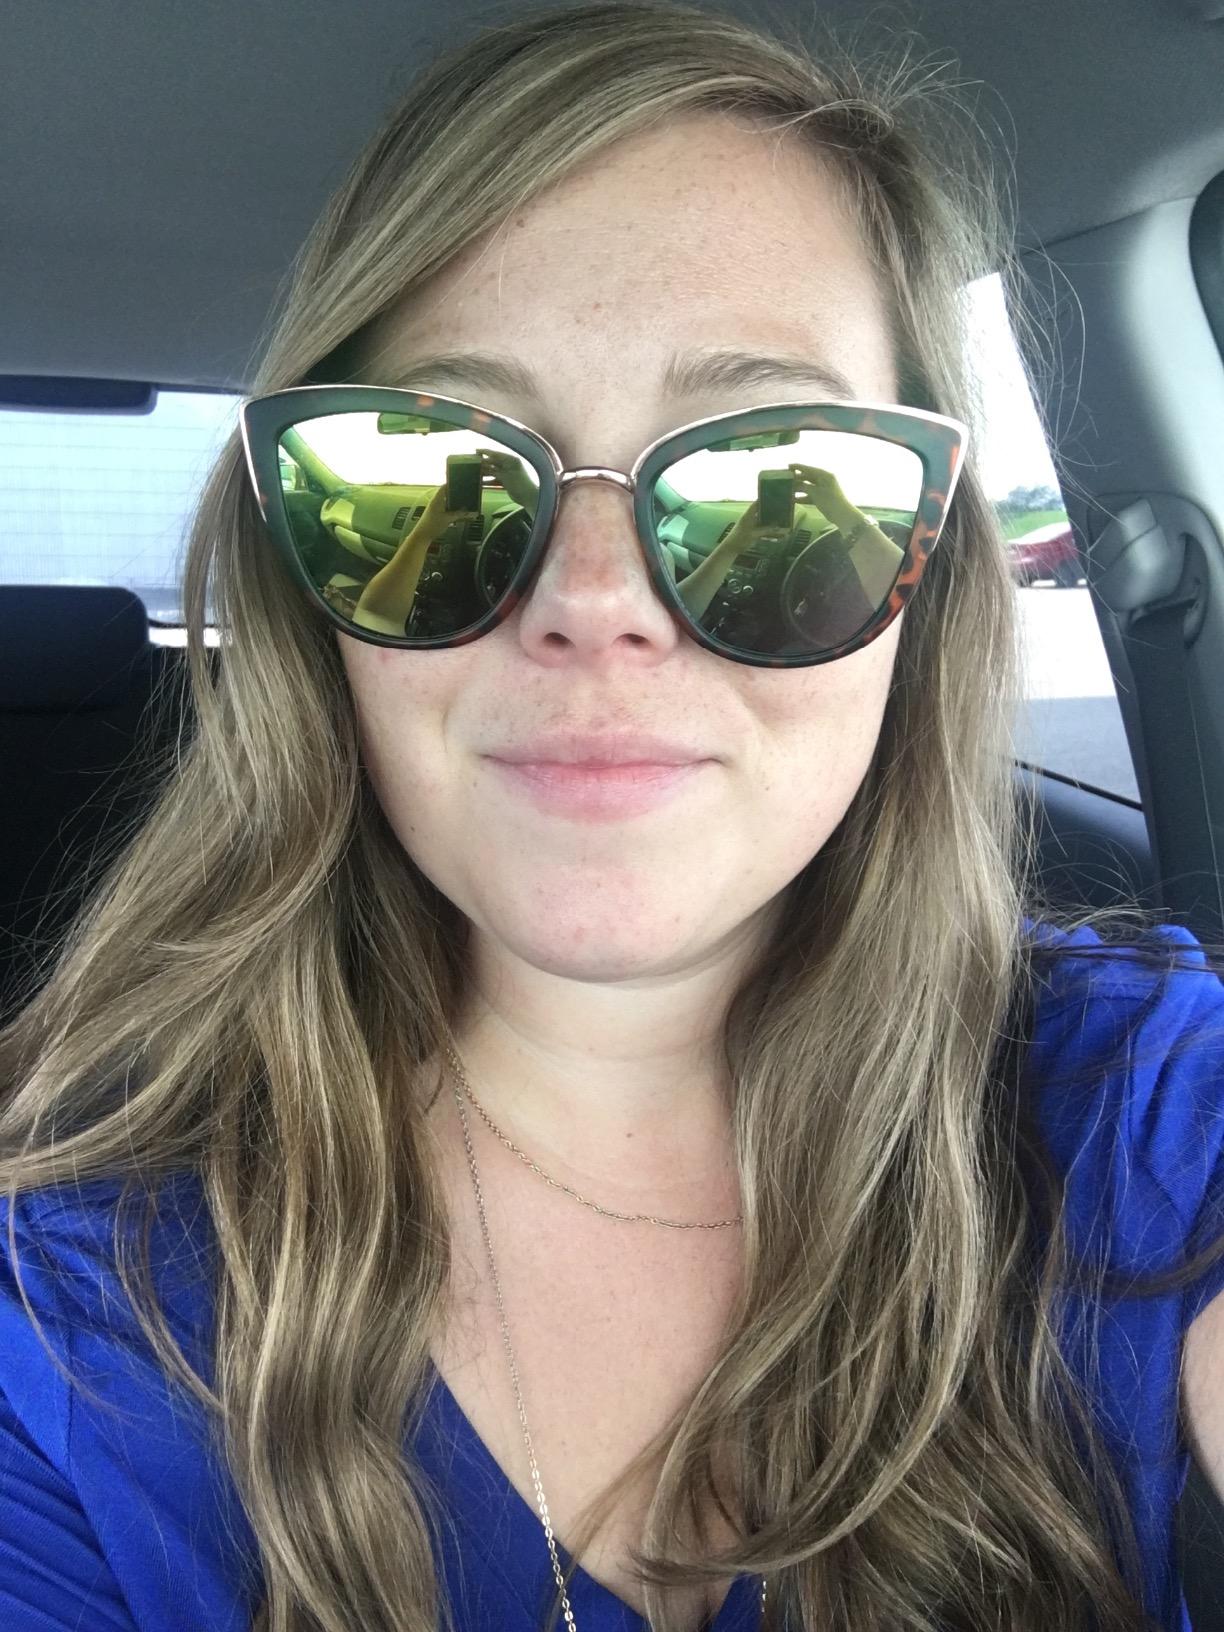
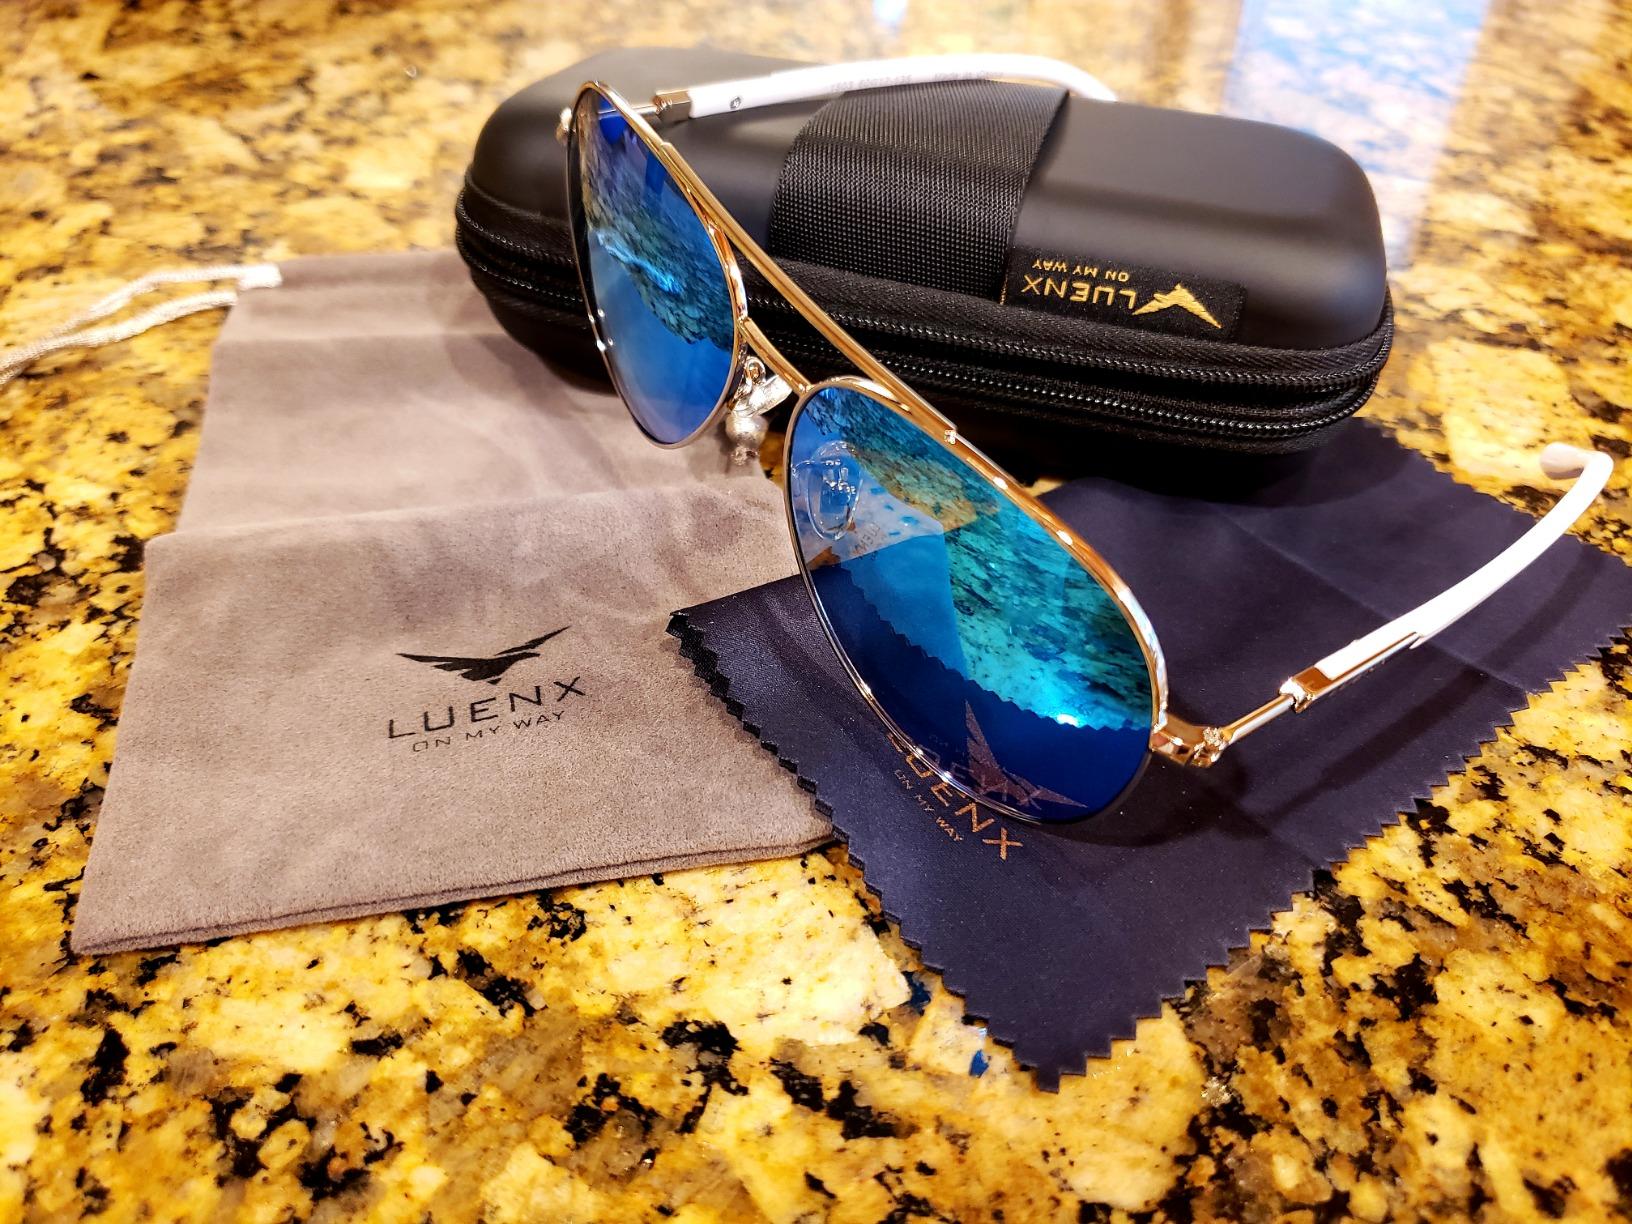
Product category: accessories_sunglasses
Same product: no